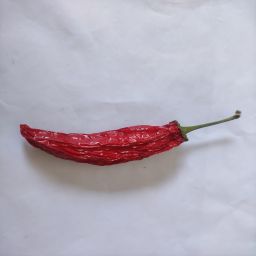
Crop: New Mexico Green Chile
Quality: Dried